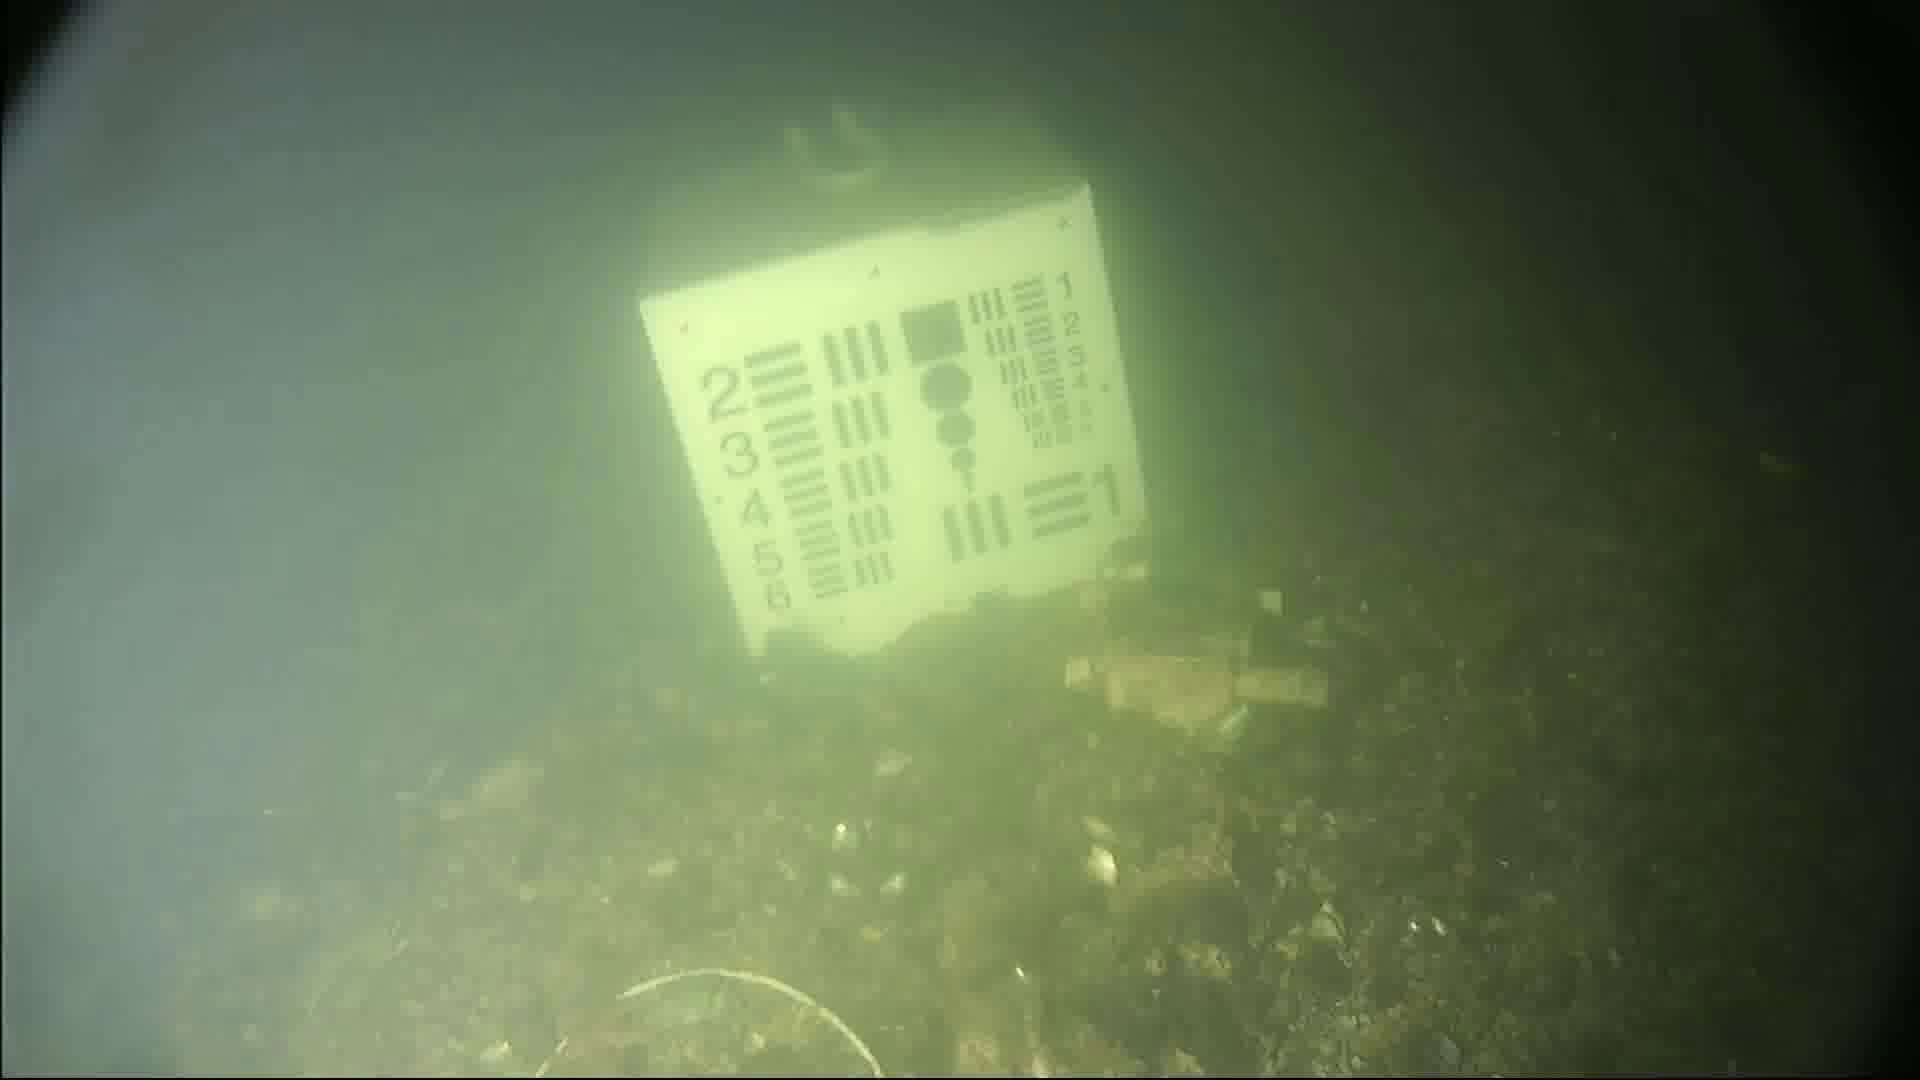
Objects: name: starfish
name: crab